Sparta

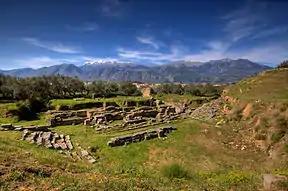
The theater of ancient Sparta with Mt. Taygetus in the background.

Suppose the city of Sparta to be deserted, and nothing left but the temples and the ground-plan, distant ages would be very unwilling to believe that the power of the Lacedaemonians was at all equal to their fame. Their city is not built continuously, and has no splendid temples or other edifices; it rather resembles a group of villages, like the ancient towns of Hellas, and would therefore make a poor show.